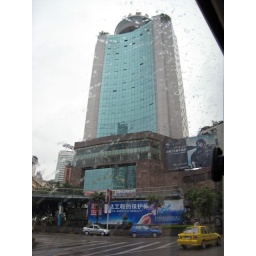
This metallic blue glass was quite popular in Chonqing, it seems. origfilename:IMG_0640-pp